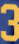
Number: 3